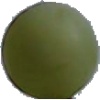
Label: Grape White 4